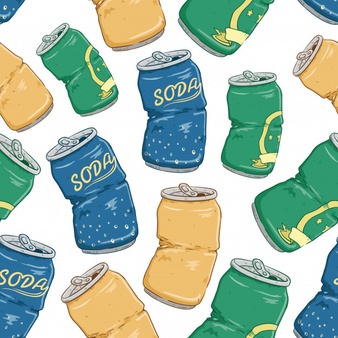
Label: metal